Law & Order: Criminal Intent season 9

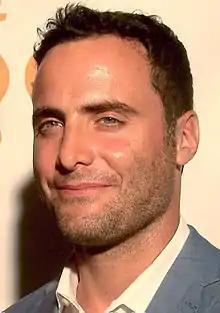
Dominic Fumusa

In "Delicate," Vivien Cardone as Paulette Bartol, and Melissa Benoist as Jessalyn Kerr, are struggling ballerinas who are understudies before the murder of a fellow student, Alona Landau (Lindsey Rose Sinclair), puts Jessalyn in the top spot.